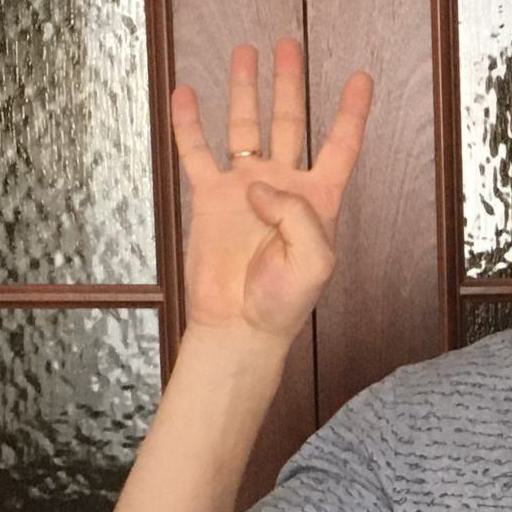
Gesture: four